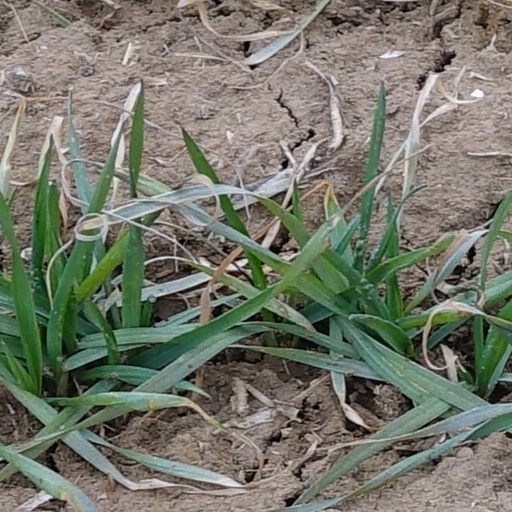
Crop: wheat